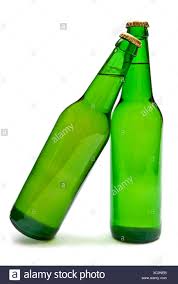
Waste category: glass